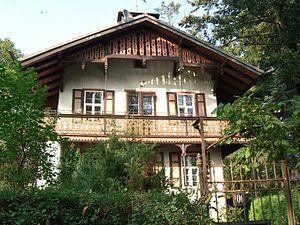
Le style chalet est un style architectural de l'historicisme tardif, inspiré à l'origine des chalets ruraux de Suisse et des régions alpines d'Europe centrale. Le style fait référence à des constructions traditionnelles caractérisées par des toits largement en saillie et des façades richement décorées avec des balcons en bois et des ornements sculptés. Il s'est répandu en Allemagne, en Autriche-Hongrie et en Scandinavie durant la Belle Époque.